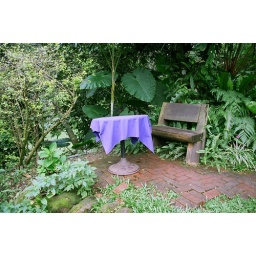
table in forest